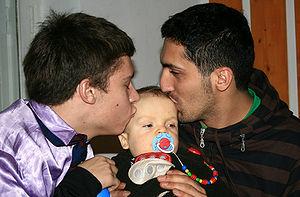
L'homoparentalité définit une structure familiale dans laquelle un couple de même sexe élève un ou des enfants, ou bien l'ensemble des situations dans lesquelles l'enfant a au moins l'un de ses deux parents qui se définit comme gay ou lesbienne.